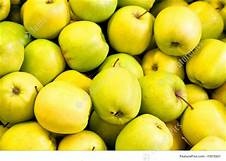
Label: apple